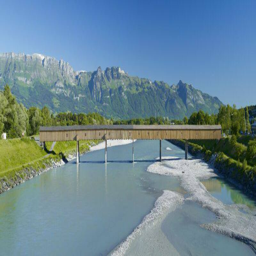
Old Rhine Bridge